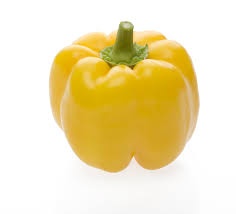
Label: capsicum